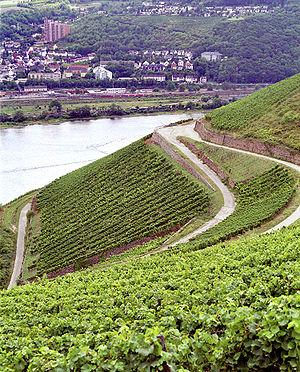
Le vignoble du Rheingau est une des treize régions viticoles d'Allemagne.